Police band (music)

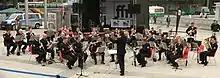
The North Rhine-Westphalia Police Band in Hannover.

The Band of the Berlin People's Police (Orchester der Berliner Volkspolizei) of East Germany was founded on 1 October 1948 in Berlin as the first uniformed wind band based in GDR. It was originally composed of 35 musicians led by Colonel Willi Kaufmann who, past April 1958, performed under the name of the Central Band of the Ministry of the Interior of the GDR. Colonel Kaufmann was transferred in 1960 to the National People's Army to head its musical units, and was eventually succeeded by Wolfgang Ahrendt and Helmut Sommer.